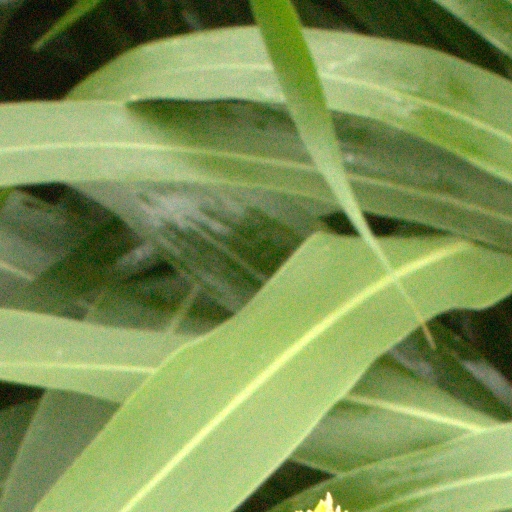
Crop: sorghum